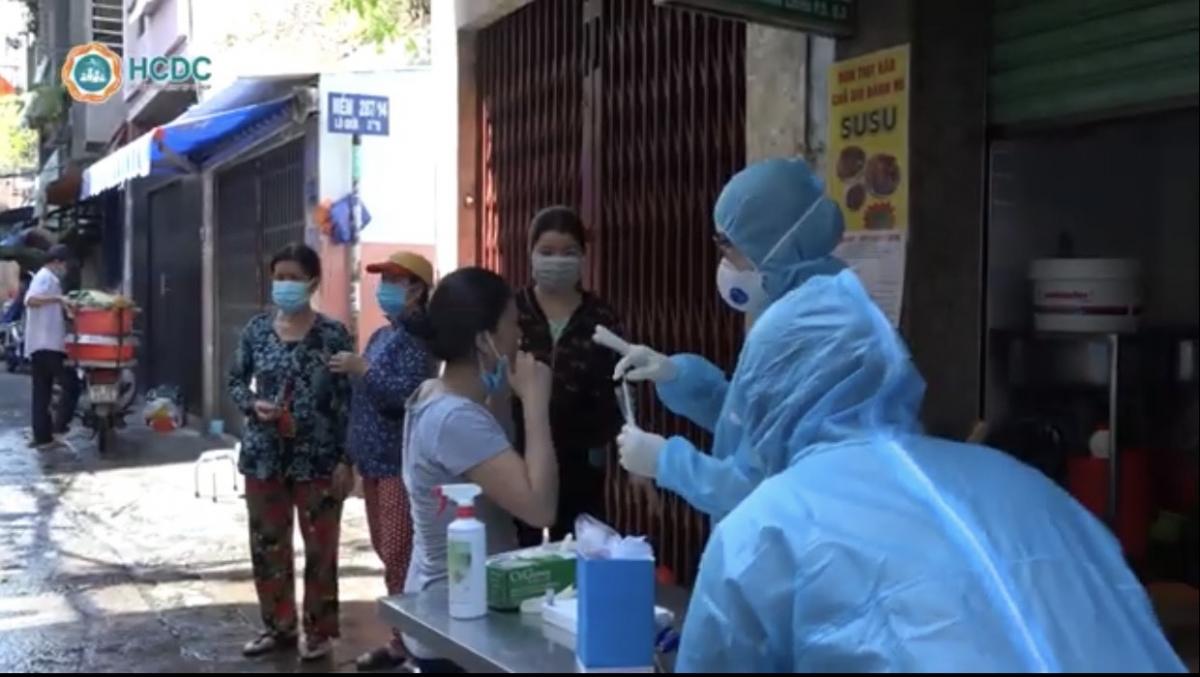
có một người phụ nữ mặc áo xám đang chuẩn bị kiểm tra y tế